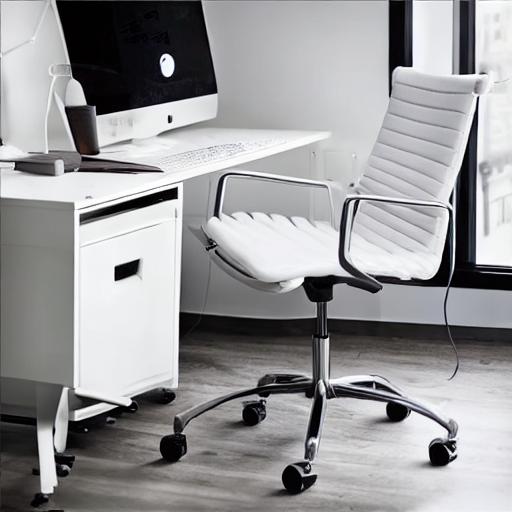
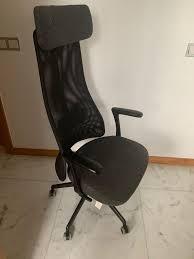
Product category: items_chair
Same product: no